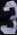
Number: 3